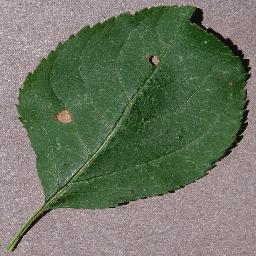
Label: Apple___Black_rot